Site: brandenburg
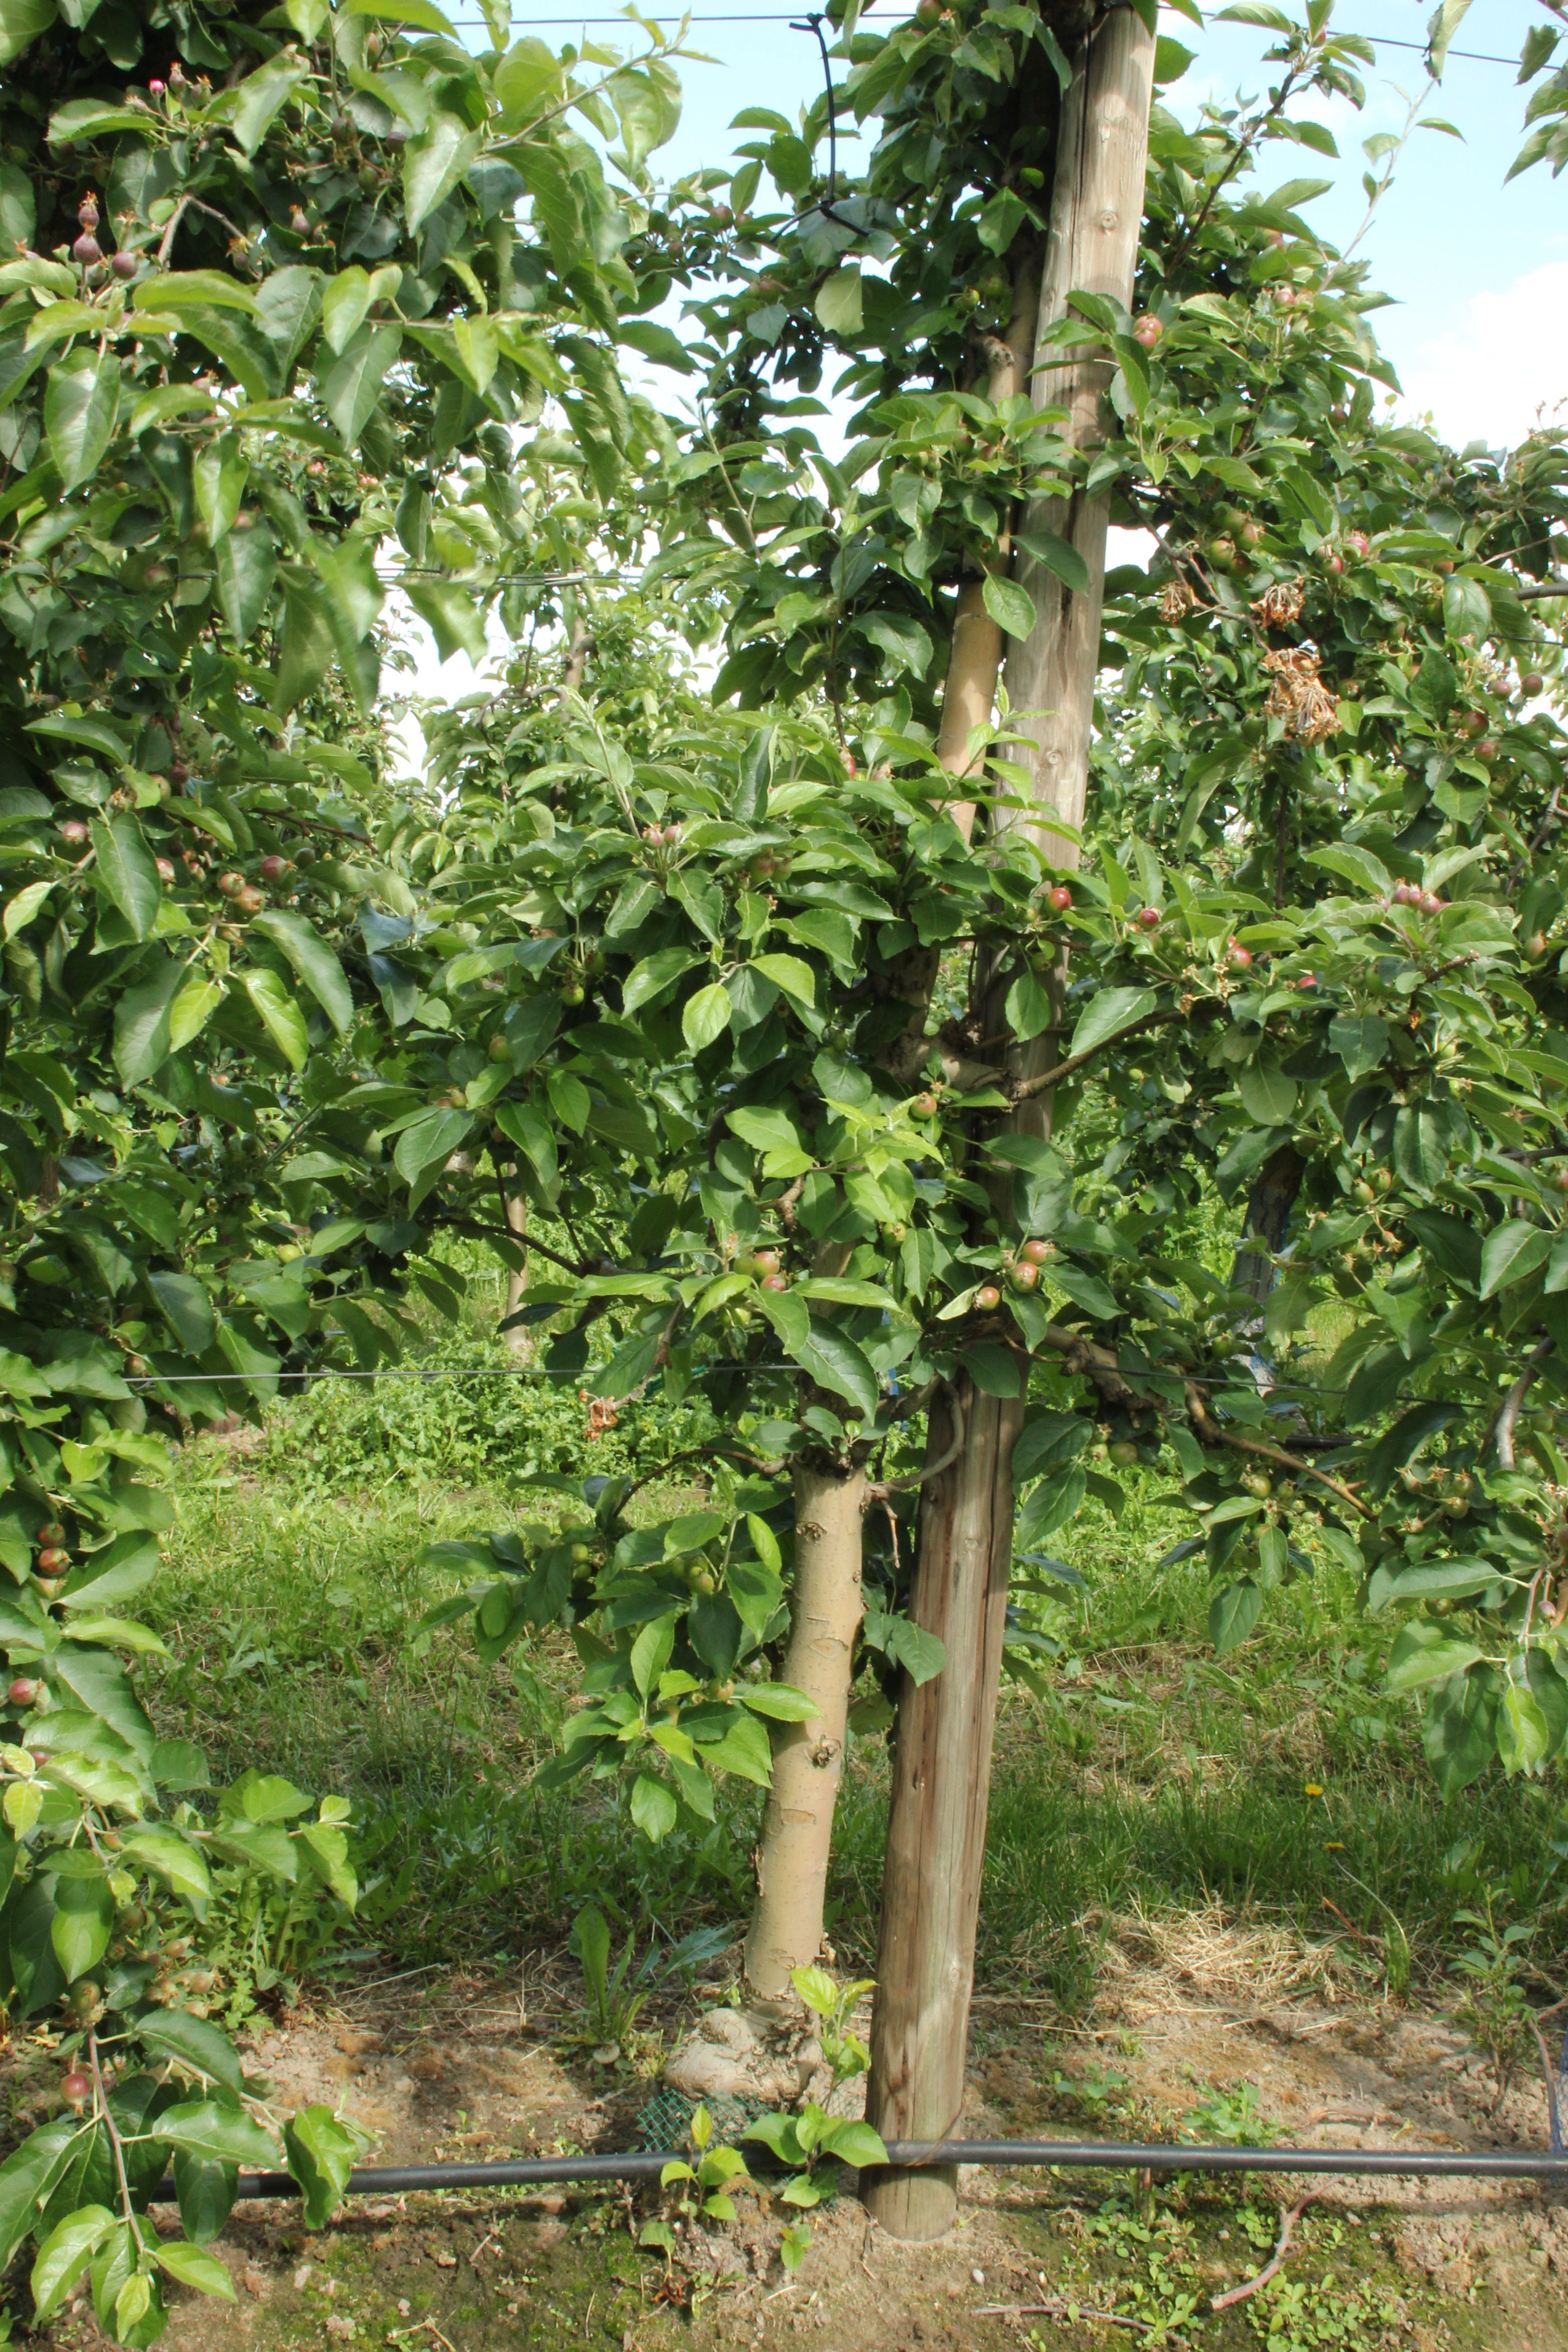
Growth stage (BBCH 72): Development of fruit